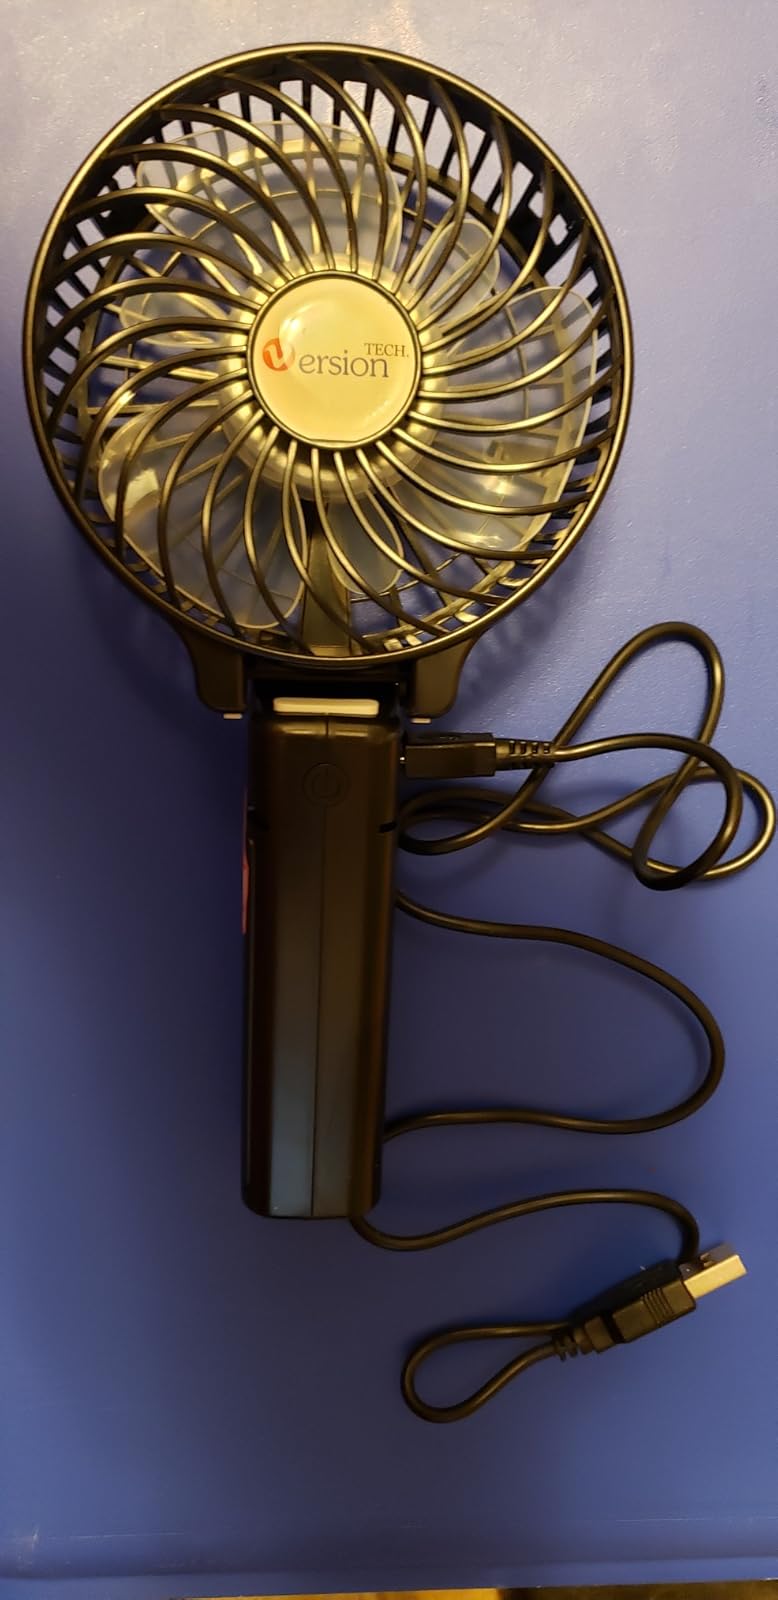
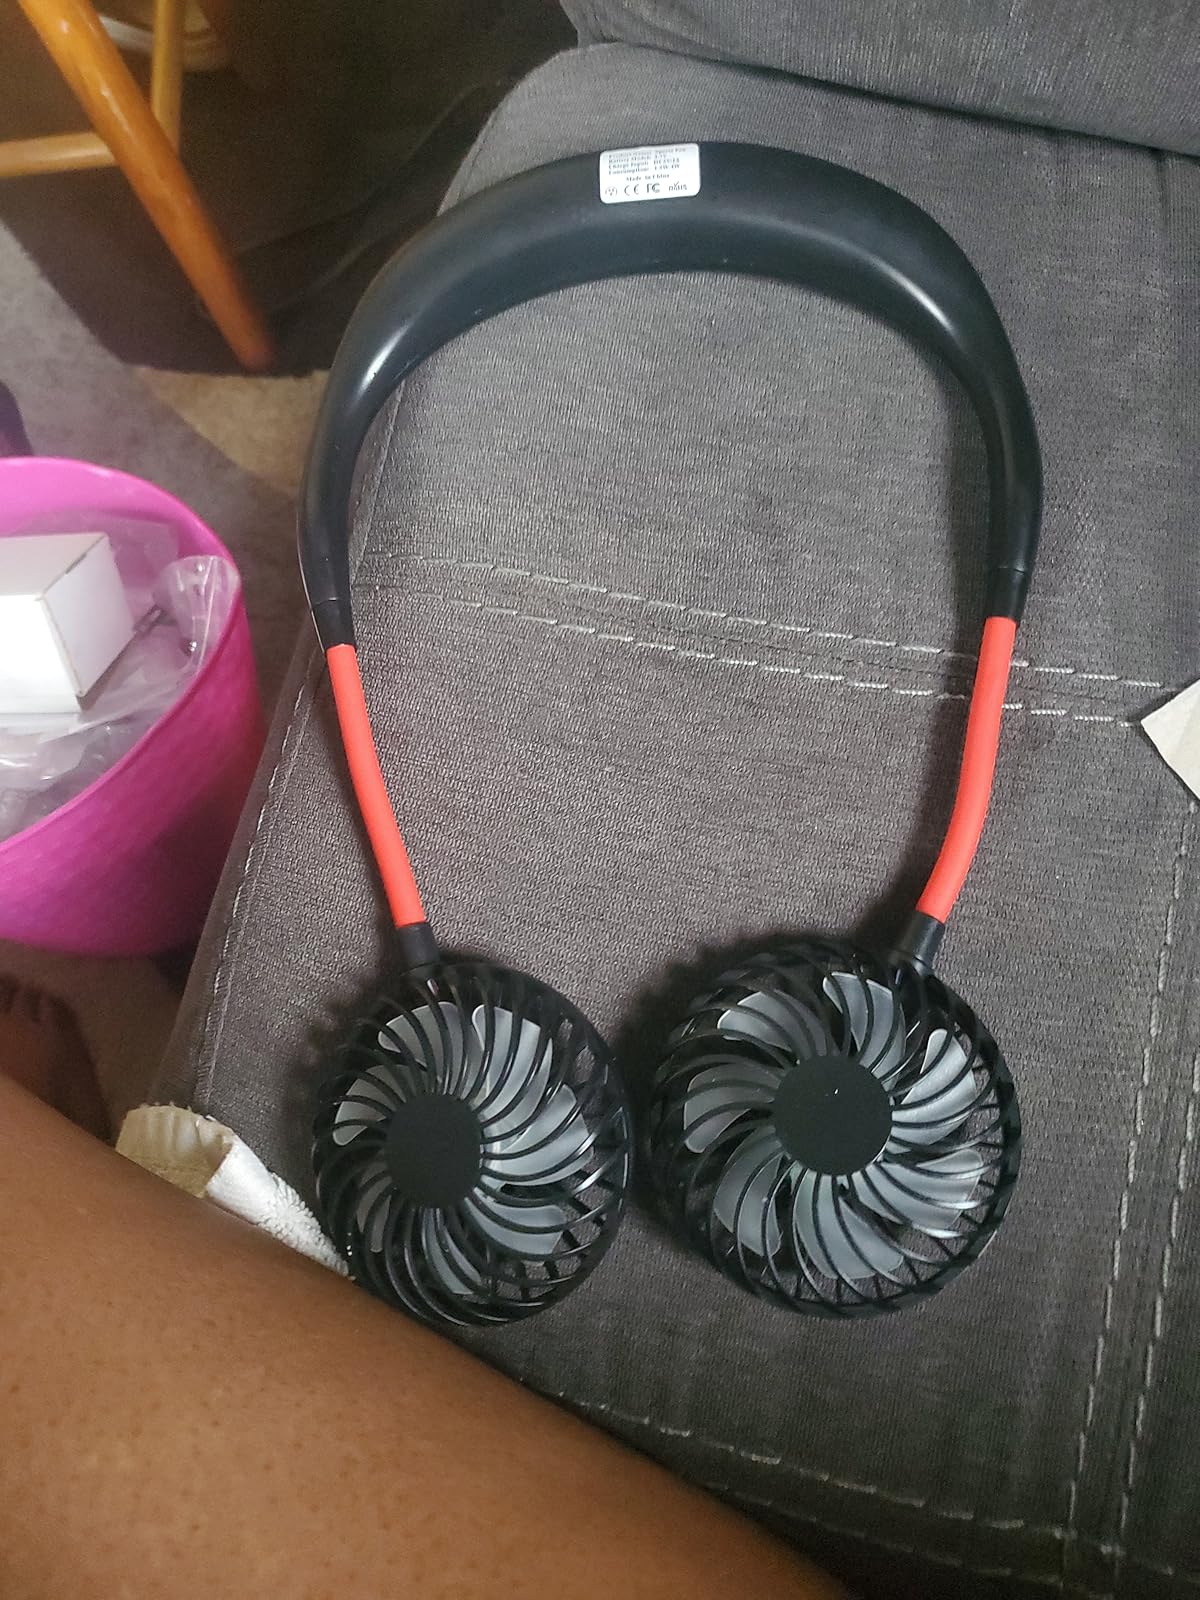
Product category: fan
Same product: no